Paul Revere

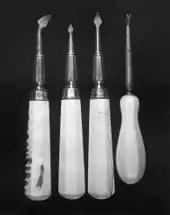
Revere's dentistry tools

Revere's father died in 1754, when Paul was legally too young to officially be the master of the family silver shop. In February 1756, during the French and Indian War (the North American theater of the Seven Years' War), he enlisted in the provincial army. Possibly he made this decision because of the weak economy, since army service promised consistent pay. Commissioned a second lieutenant in a provincial artillery regiment, he spent the summer at Fort William Henry at the southern end of Lake George in New York as part of an abortive plan for the capture of Fort St. Frédéric. He did not stay long in the army, but returned to Boston and assumed control of the silver shop in his own name. On August 4, 1757, he married Sarah Orne (1736–1773); their first child was born eight months later. He and Sarah had eight children, but two died young, and only one, Mary, survived her father.